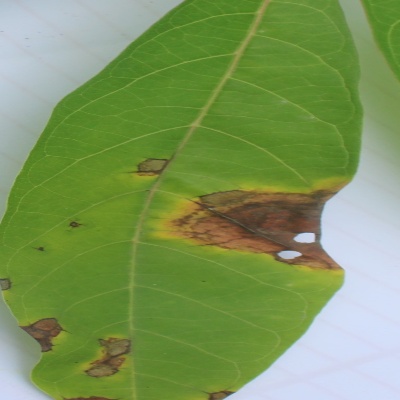
Crop: Cassava
Condition: brown spot